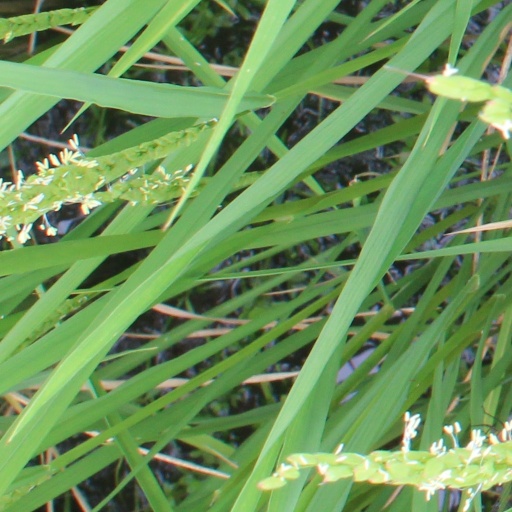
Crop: rice